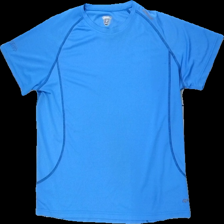
View: front
Type: T-shirt
Category: Men
Brand: Not in the list
Brand text on label: karhu
Colors: Blue
Material: 100% polyester
Pattern: Other
Cut: C-collar
Size: XL
Season: All
Trend: Sports
Damage: lösa trådar
Damage location: middle center
Damage 2: dragna trådar och lös tråd
Damage 2 location: bottom center
Damage 3: dragna trådar
Damage 3 location: middle center
Price range: <50
Recommended usage: Export
Description: tränings t-shirt med reflex tryck